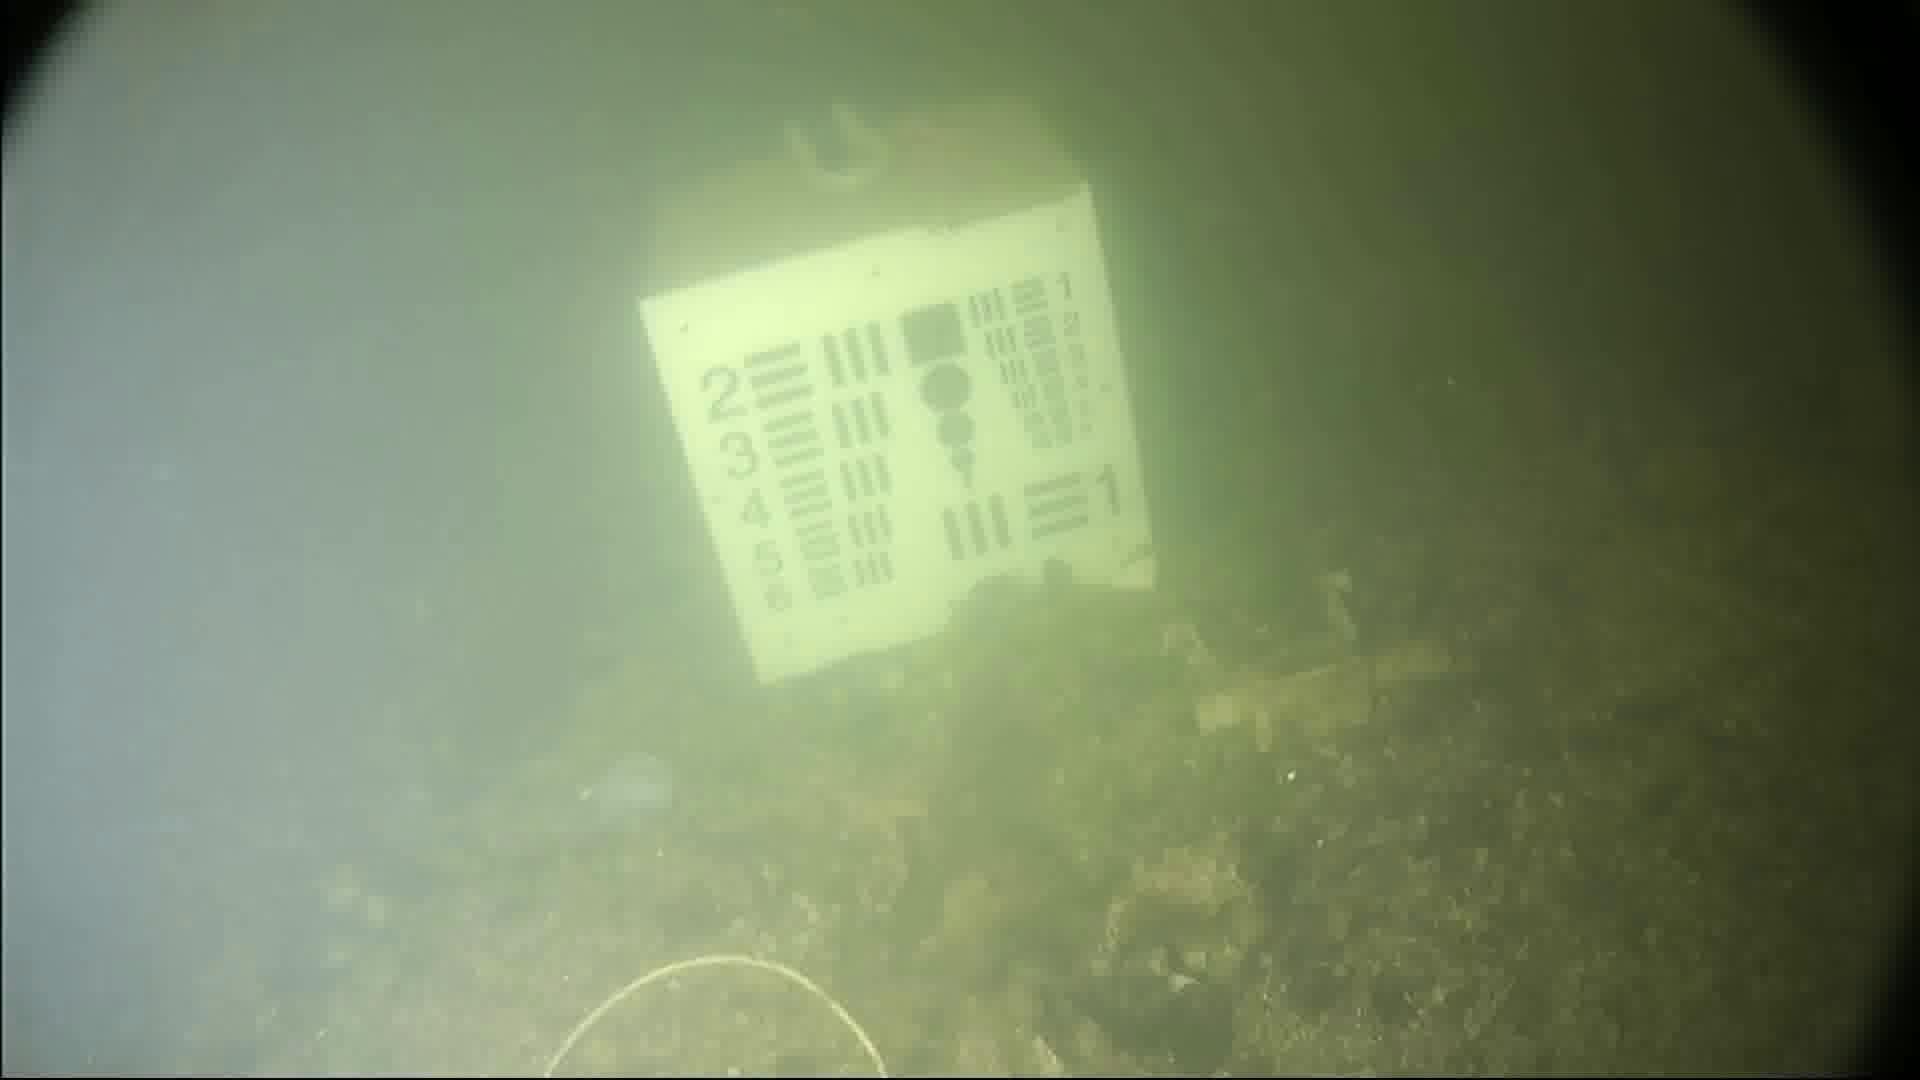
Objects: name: starfish
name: jellyfish